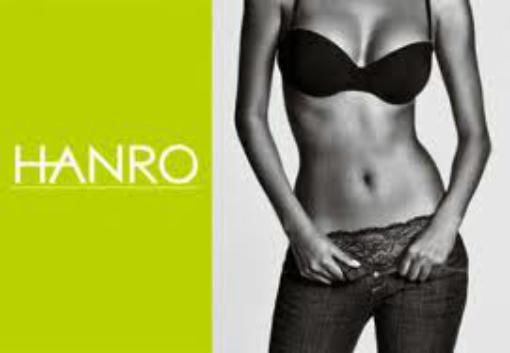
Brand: Hanro
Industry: Clothes